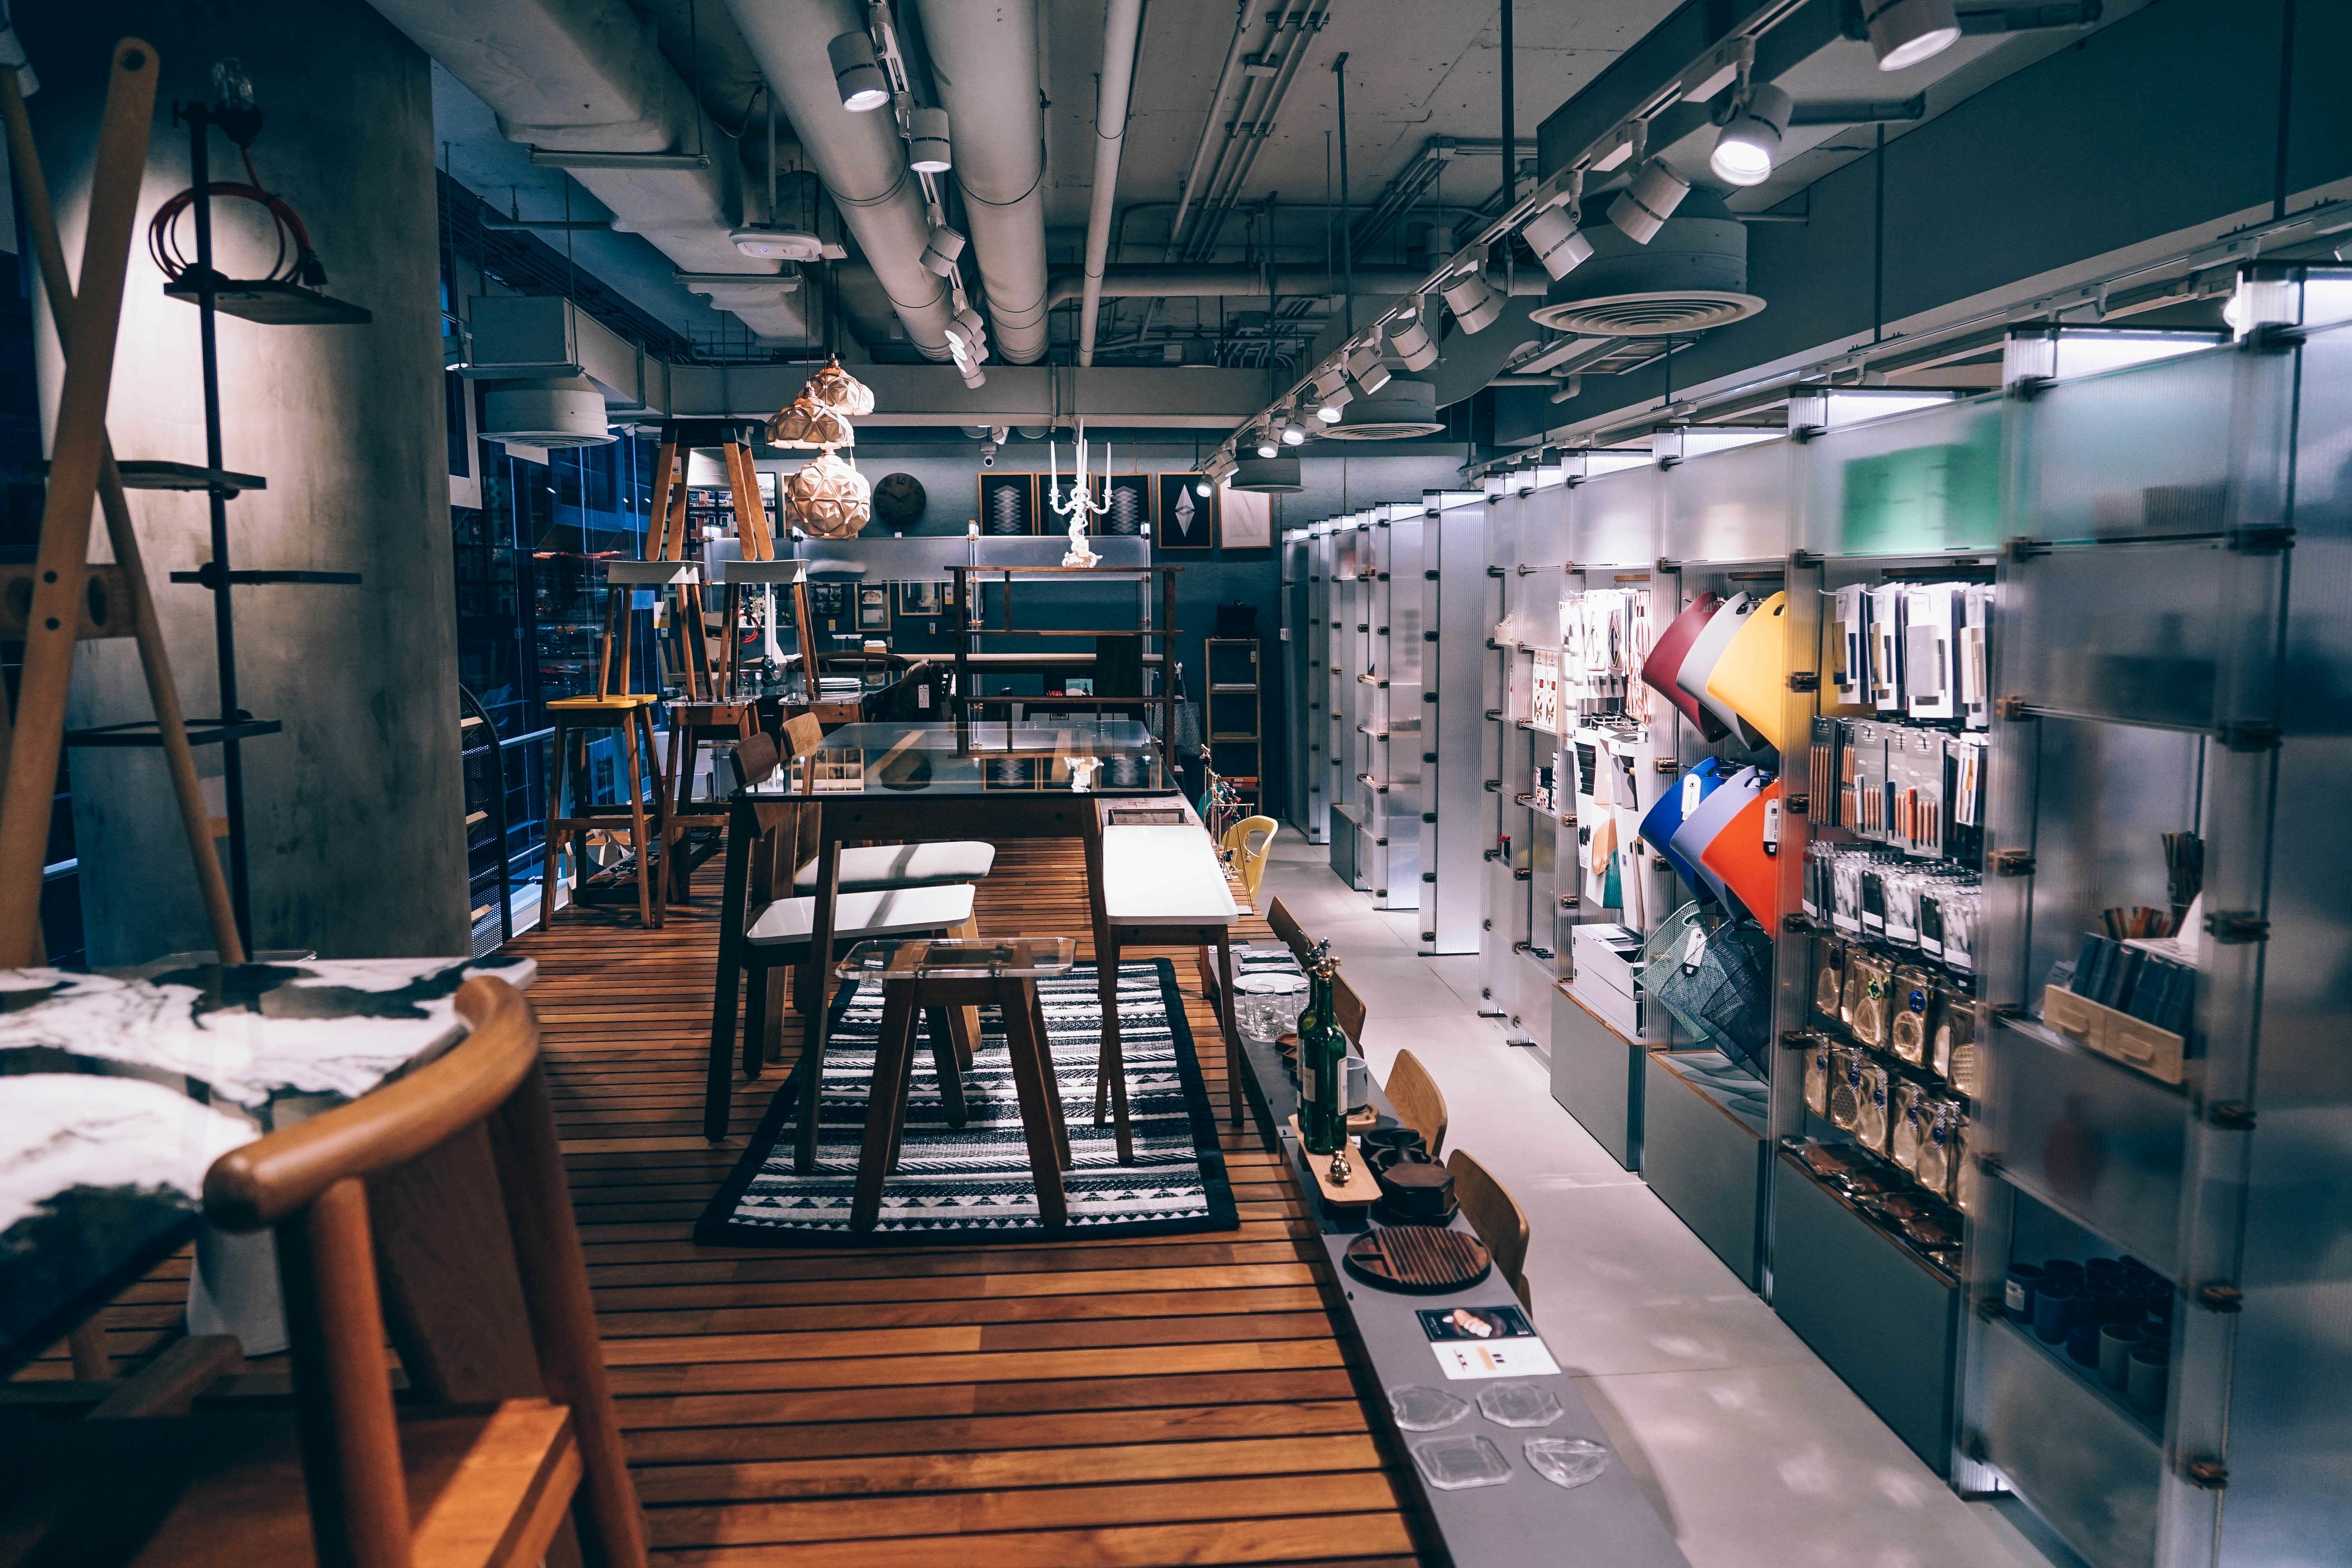
building, factory, room, interior design